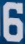
Number: 6